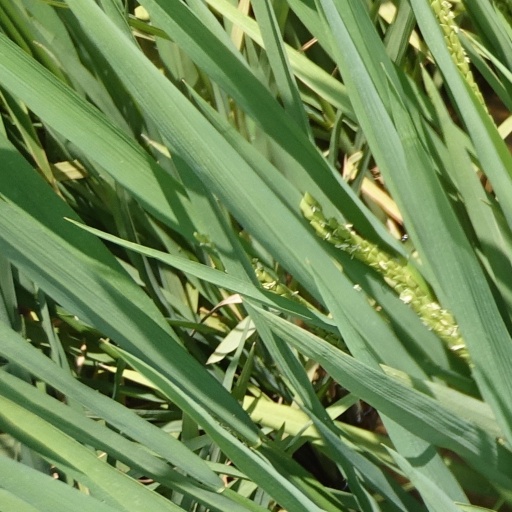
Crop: rice